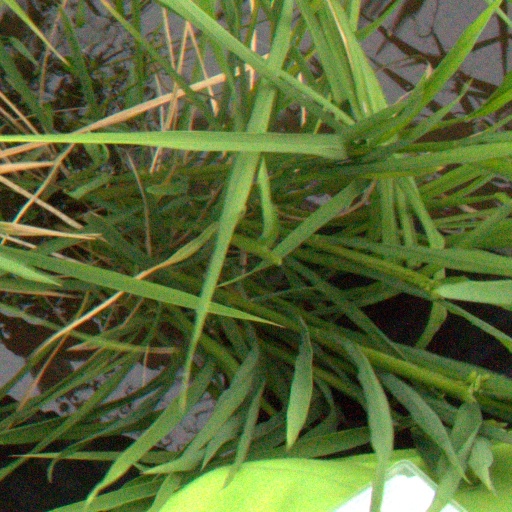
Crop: rice